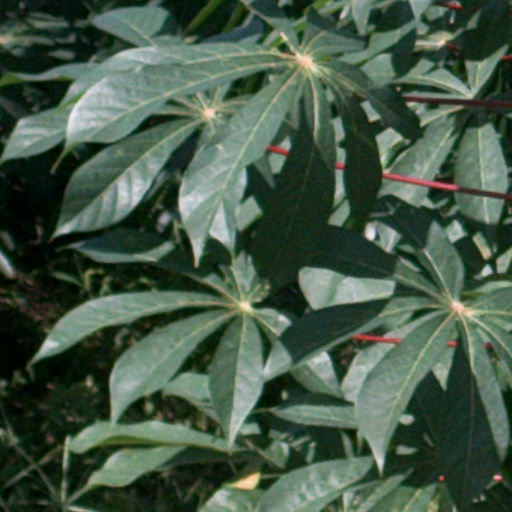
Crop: cassava